Luther M. Strong

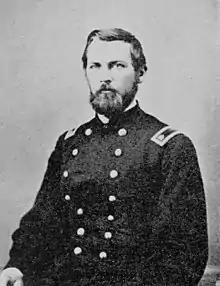

Luther Martin Strong (June 23, 1838 – April 26, 1903) was an American lawyer, jurist, and veteran of the Civil War who served two terms as a U.S. Representative from Ohio from 1893 to 1897.